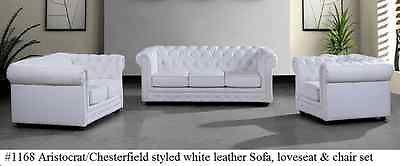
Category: sofa